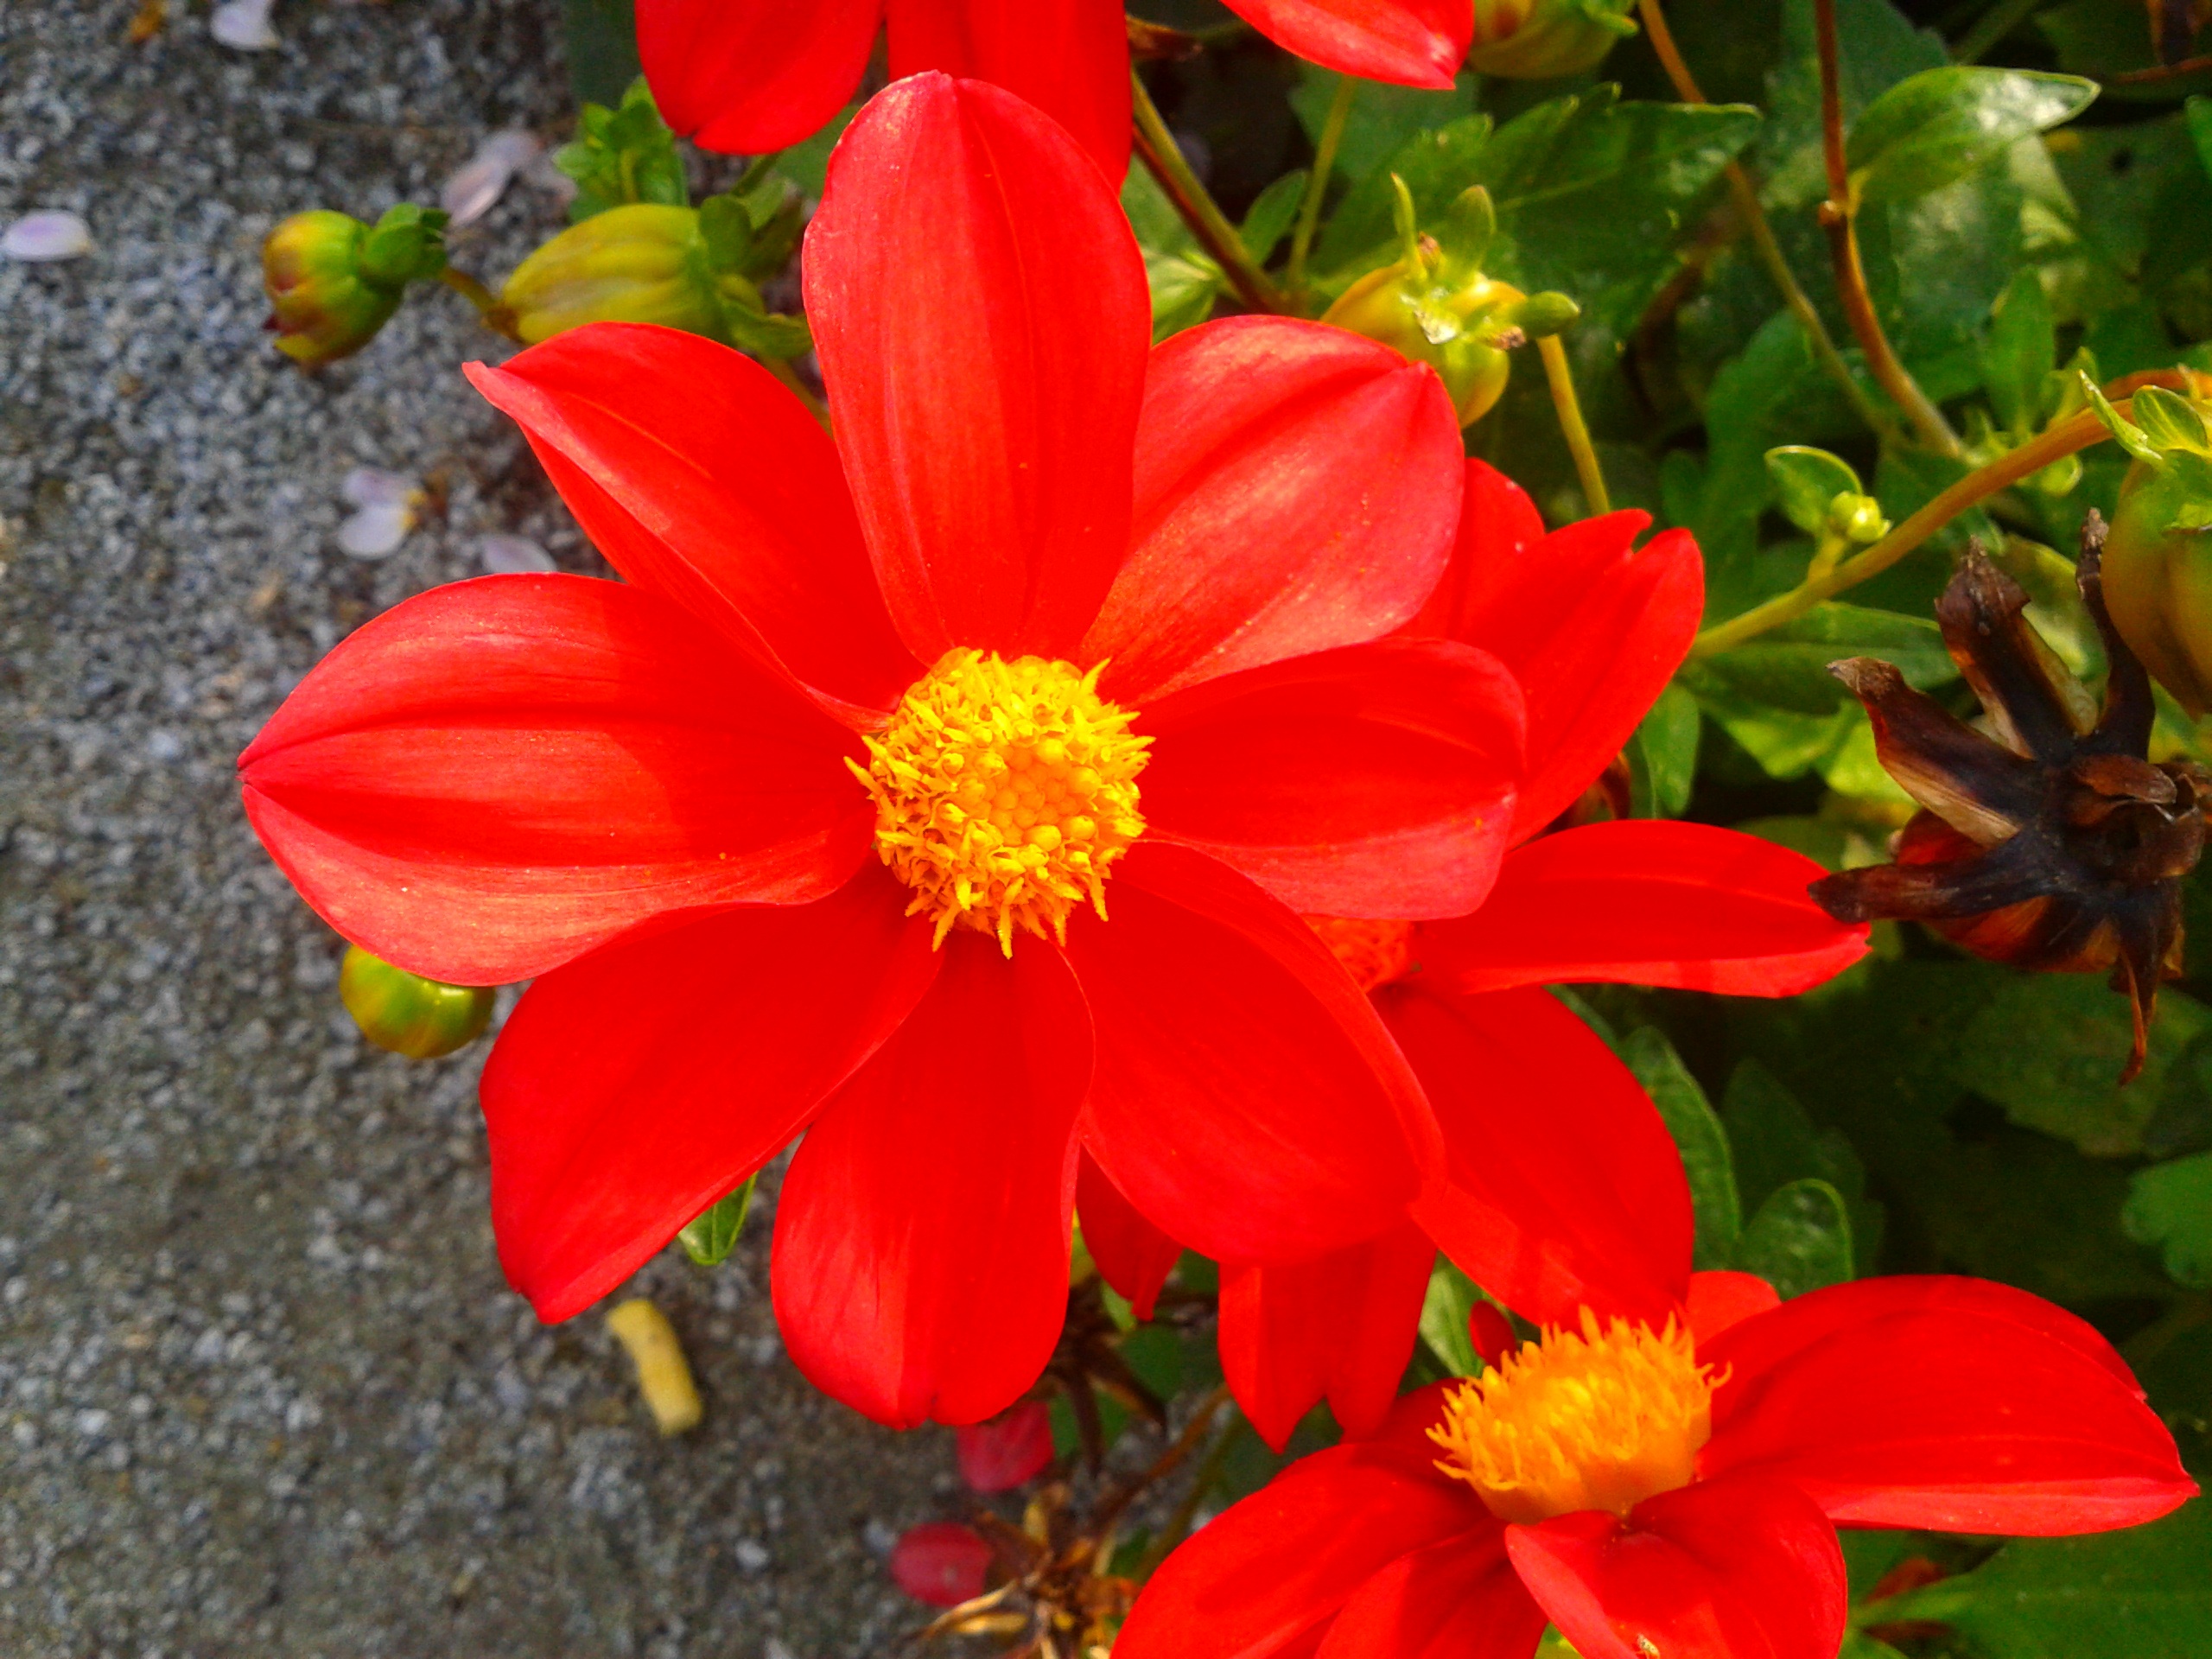
nature, plant, meadow, flower, petal, summer, spring, red, botany, garden, flora, dahlia, macro photography, flowering plant, daisy family, annual plant, land plant